Fleury, Moselle

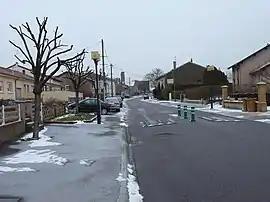
Gérard Mansion Street in Fleury

Fleury is a commune in the Moselle department in Grand Est in north-eastern France.